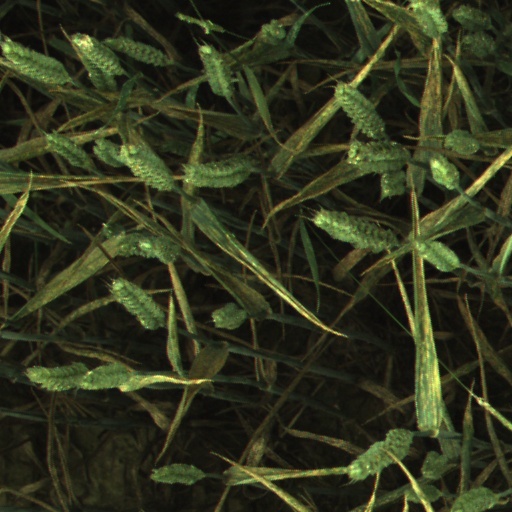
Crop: wheat